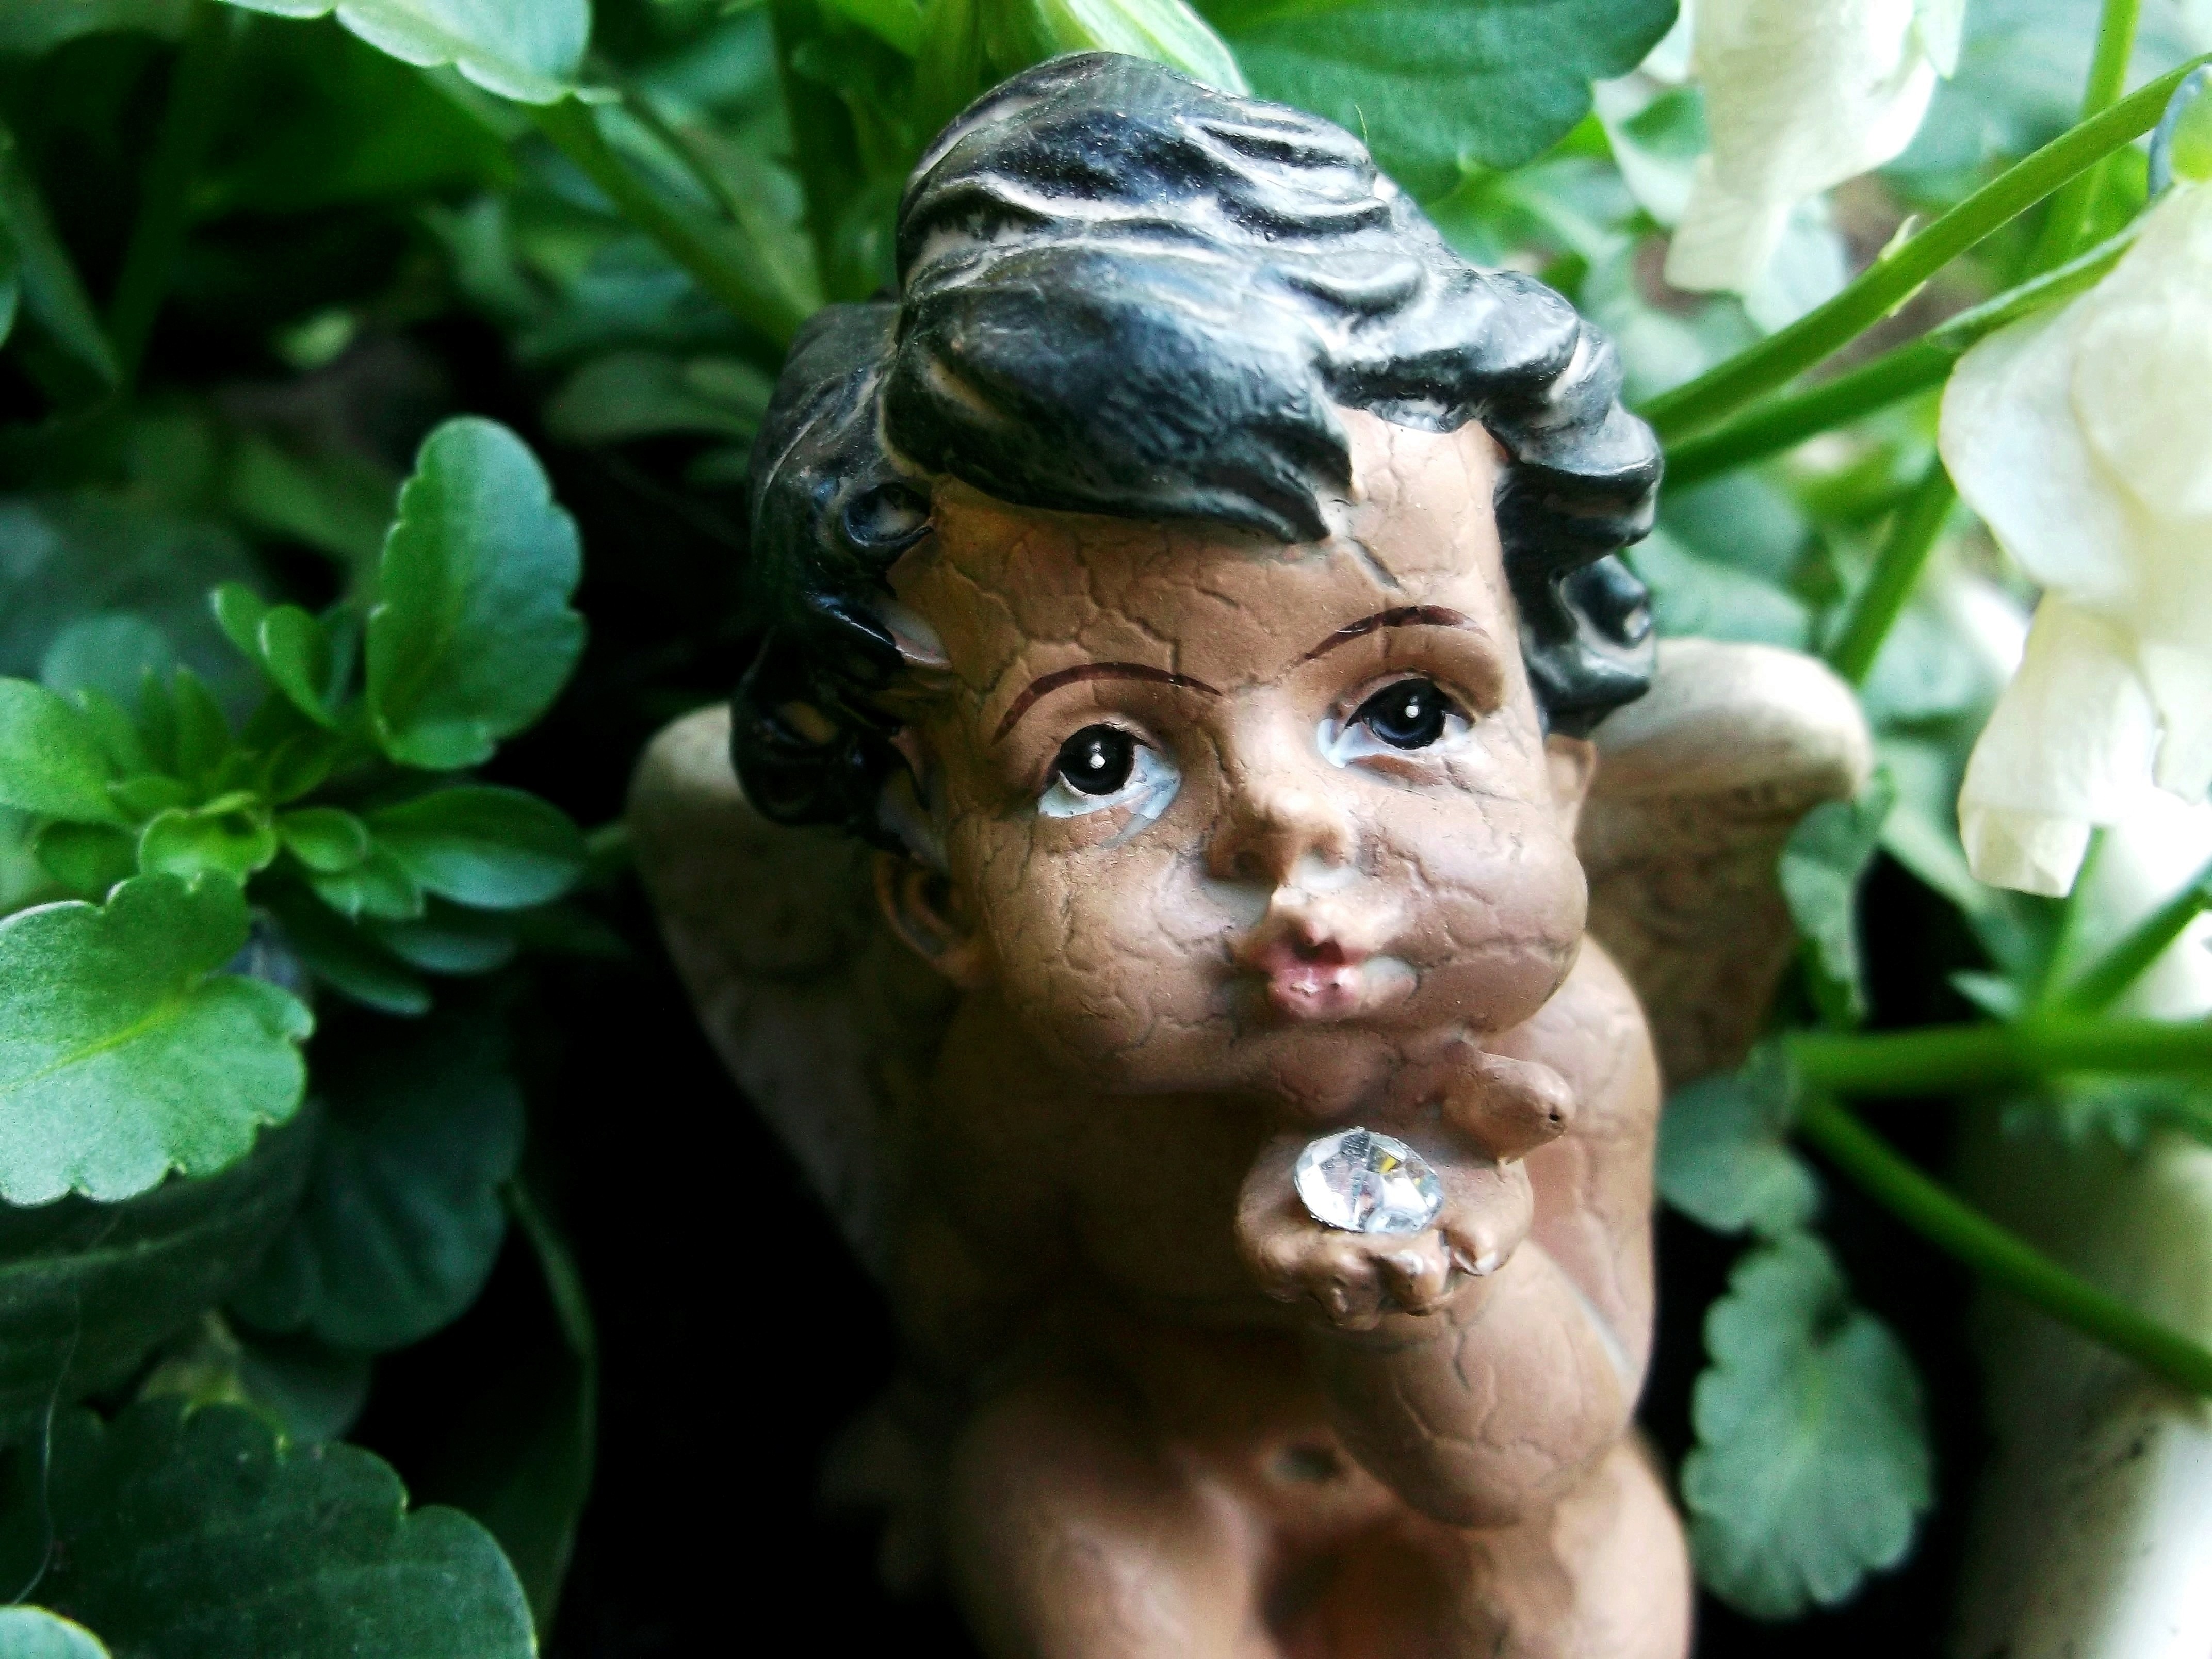
flower, monument, statue, green, jungle, botany, close up, sculpture, angel, faith, head, carving, harmony, consolation, lichtgestalt